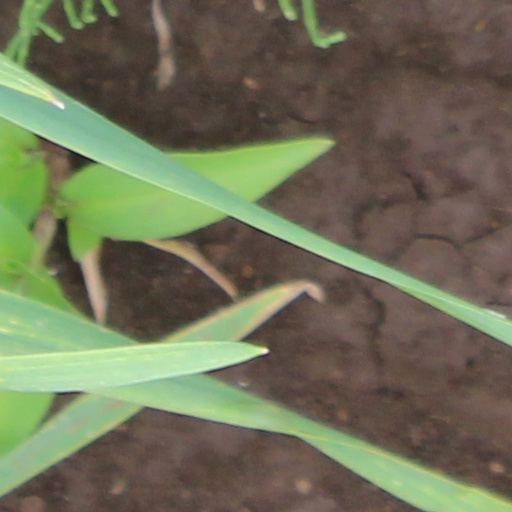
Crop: wheat